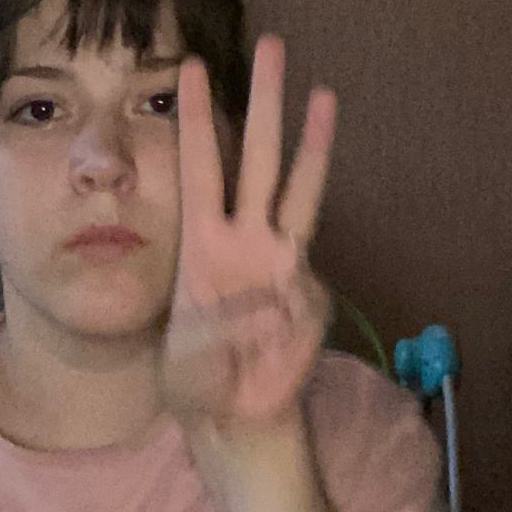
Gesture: three